Mount Abura

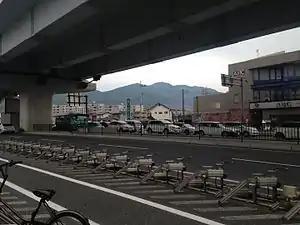
A view of Mount Abura from near Subway Noke Station.

The Aburayama Incident occurred on August 10, 1945 in a wooden area near the municipal crematory when the Imperial Japanese Army executed and beheaded a total of eight US Army prisoners who were crew members of a Boeing B-29 aircraft. After the World War II, Genzō Abe, the 24th mayor of Fukuoka, built a memorial at the site. In addition, all the personnel who were involved in the incident were charged with conventional war crimes in separate trials convened by the Tokyo War Crimes Tribunal.